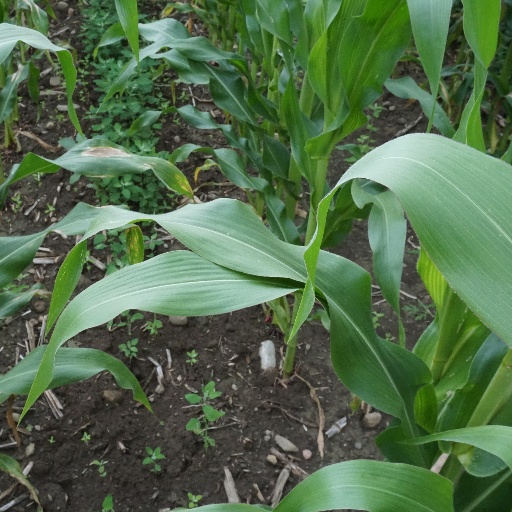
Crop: maize; corn